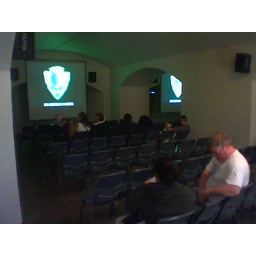
Here's a room in the bottom of the barracks building where they played an orientation video